Cearadactylus

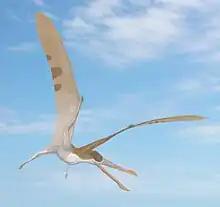
Life restoration

As shown by a later preparation by the Brazilian Museu Nacional, in the first preparation many serious mistakes were made. The fronts of the snout and of the lower jaws were confused leading to a reconstruction in which the anterior part of the head was upside down. The teeth were extensively restored and enlarged until the wider front of the jaws showed very large and robust teeth projecting outwards, forming a sort of "rosette". This kinked upper jaw and its interlocking teeth suggested a piscivorous diet, allowing the animal to keep hold of slippery fish. No crests seemed to be present. The new preparation made clear that a crest was present on the snout and that the rosette was a lot smaller. Many details were discovered that were useful in determining the phylogenetic position of "Cearadactylus".